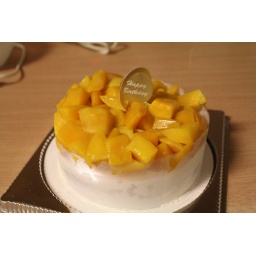
The first photo taken by my first dslr. The first b-day cake given by my bird